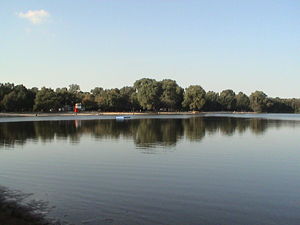
Langenhagen / Historie / Befolkningsudvikling
Silbersee
Langenhagen er en tysk by i Region Hannover i delstaten Niedersachsen.